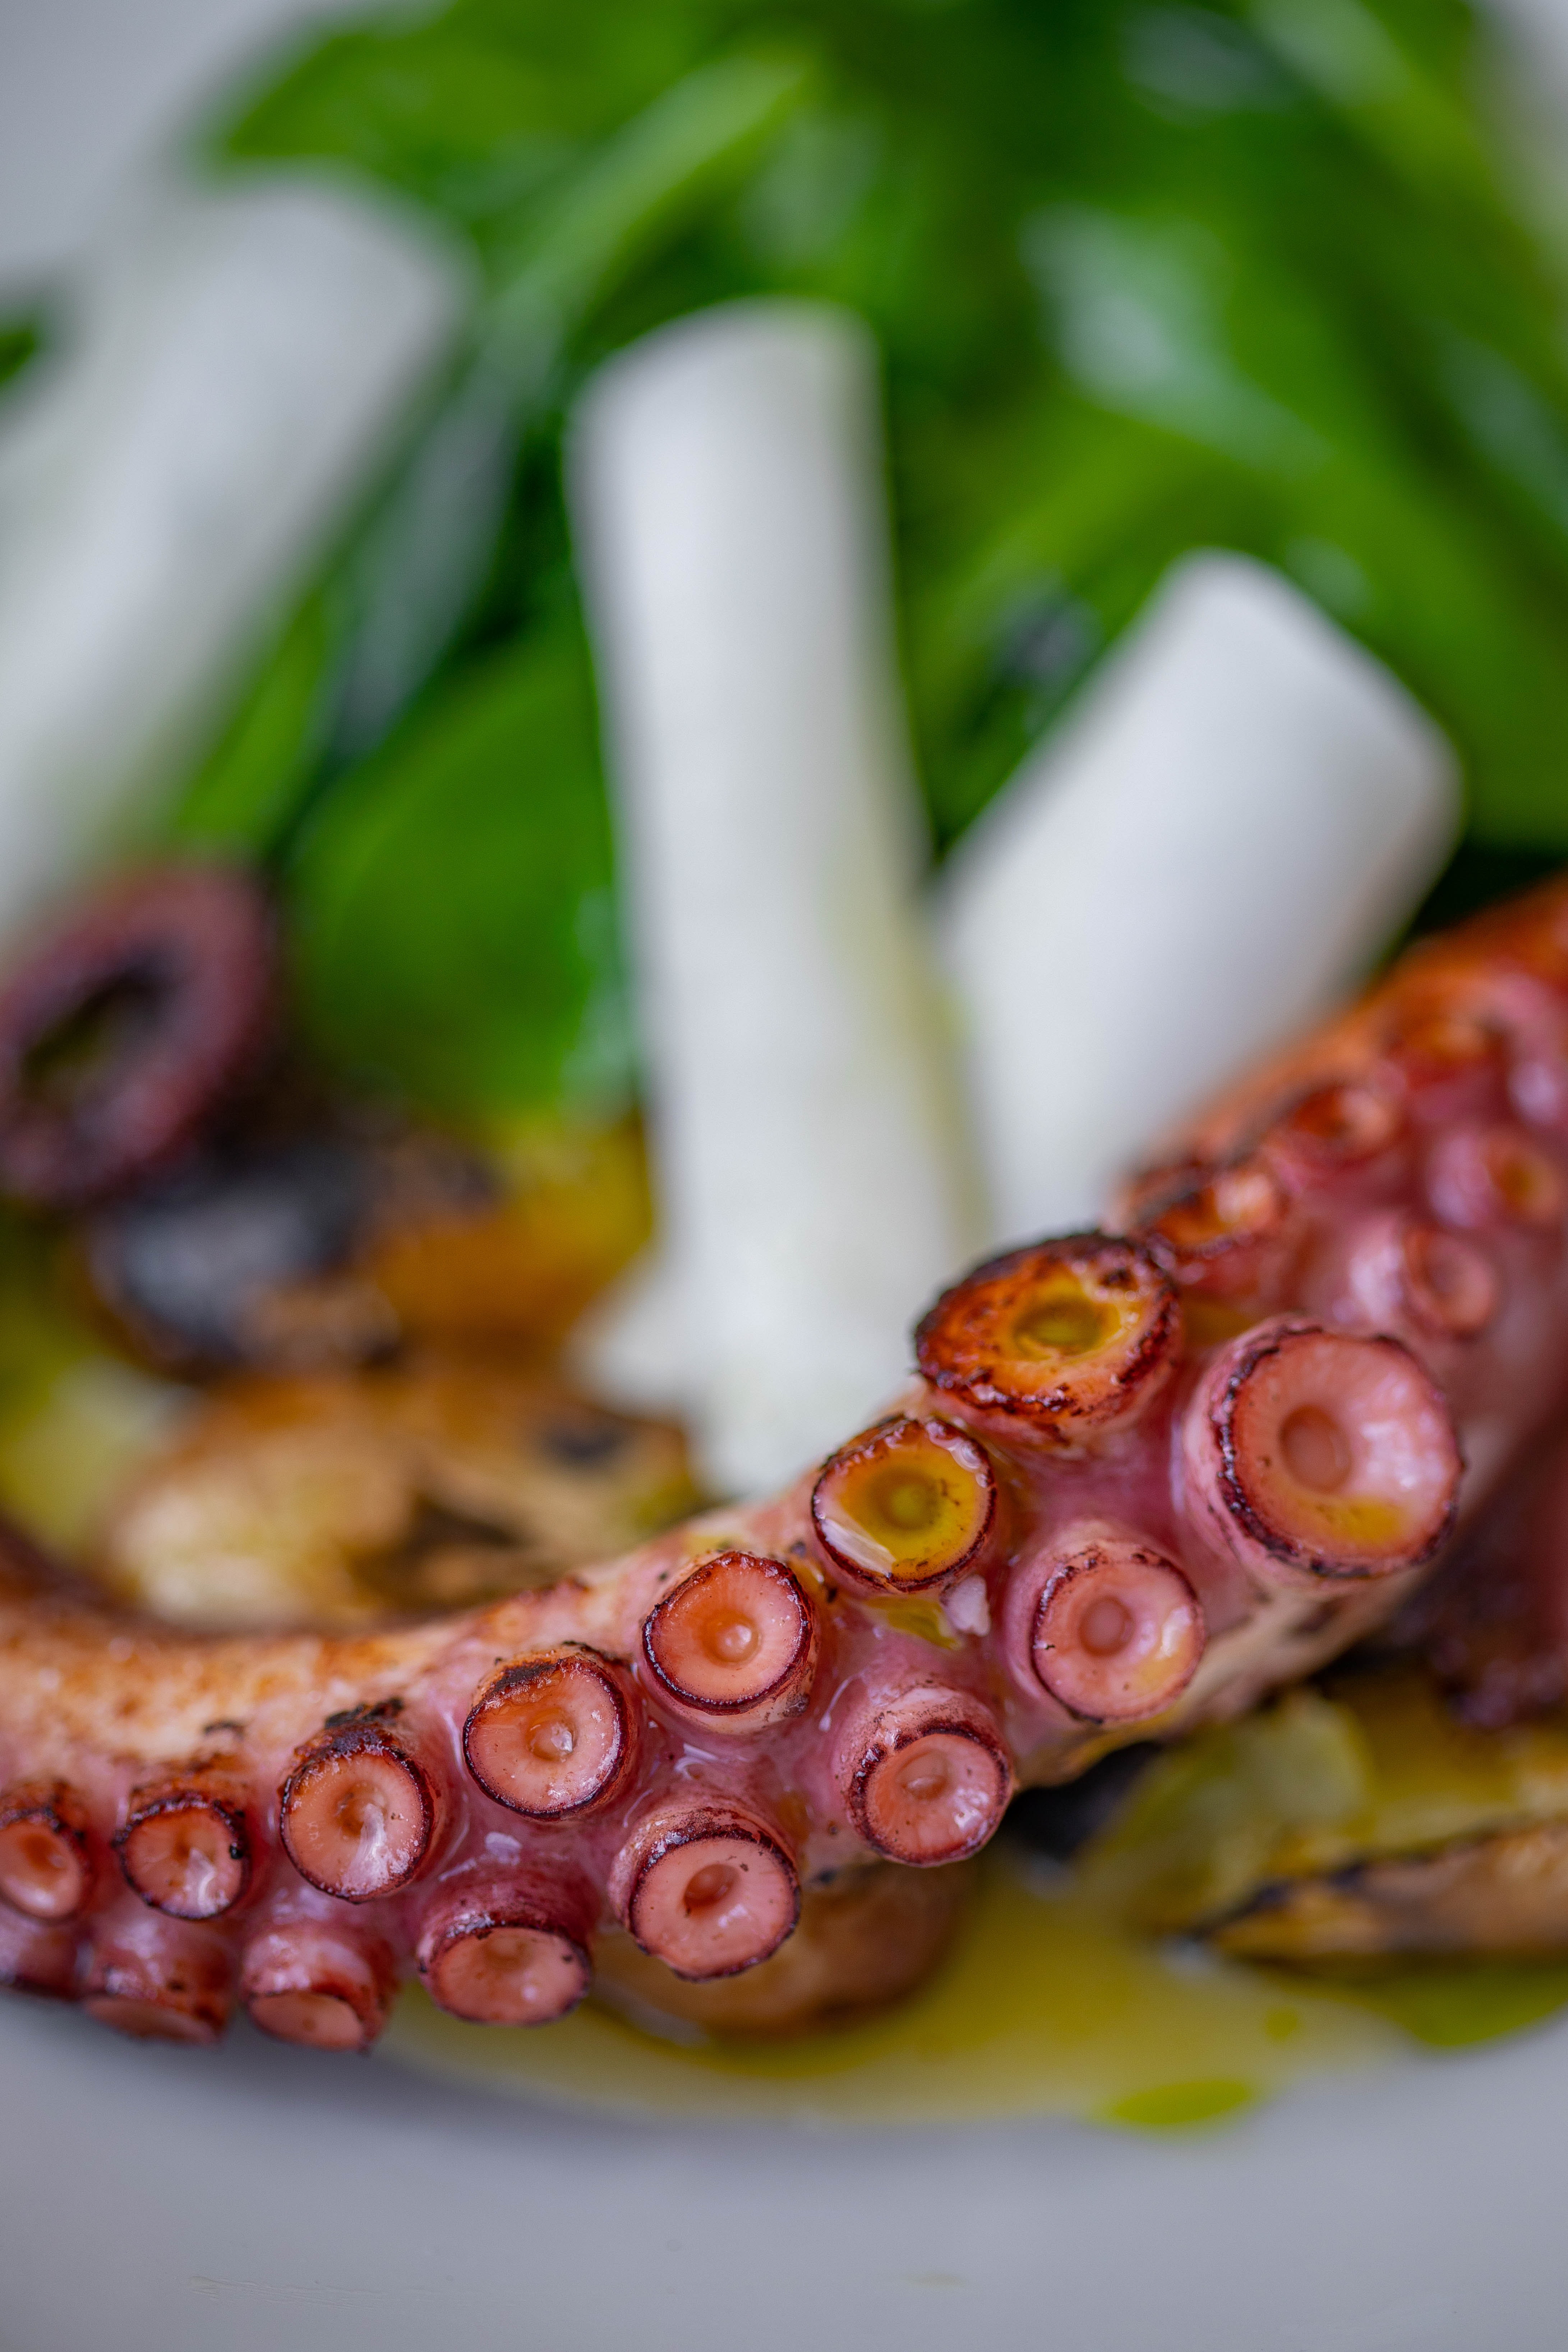
food, recipe, cuisine, dish, terrestrial plant, ingredient, plant, twig, window, peach, pattern, seafood, comfort food, art, marine invertebrates, delicacy, natural foods, fashion accessory, plant stem, jewellery, herb, produce, macro photography, side dish, la carte food, still life photography, garnish, finger food, pomegranate